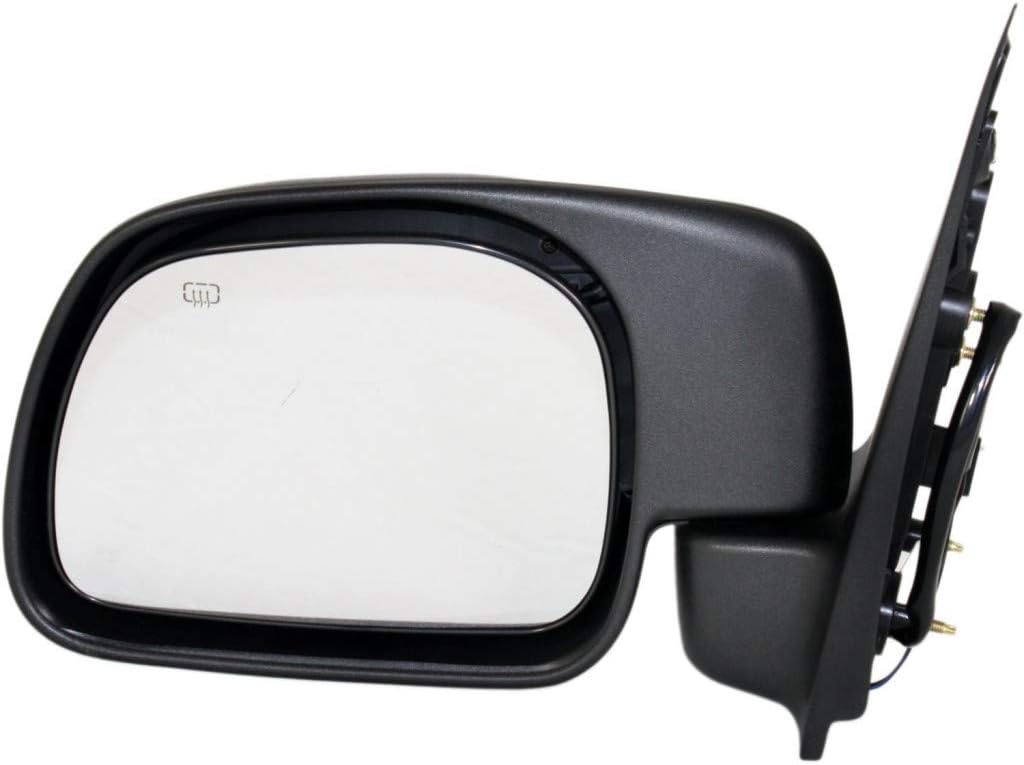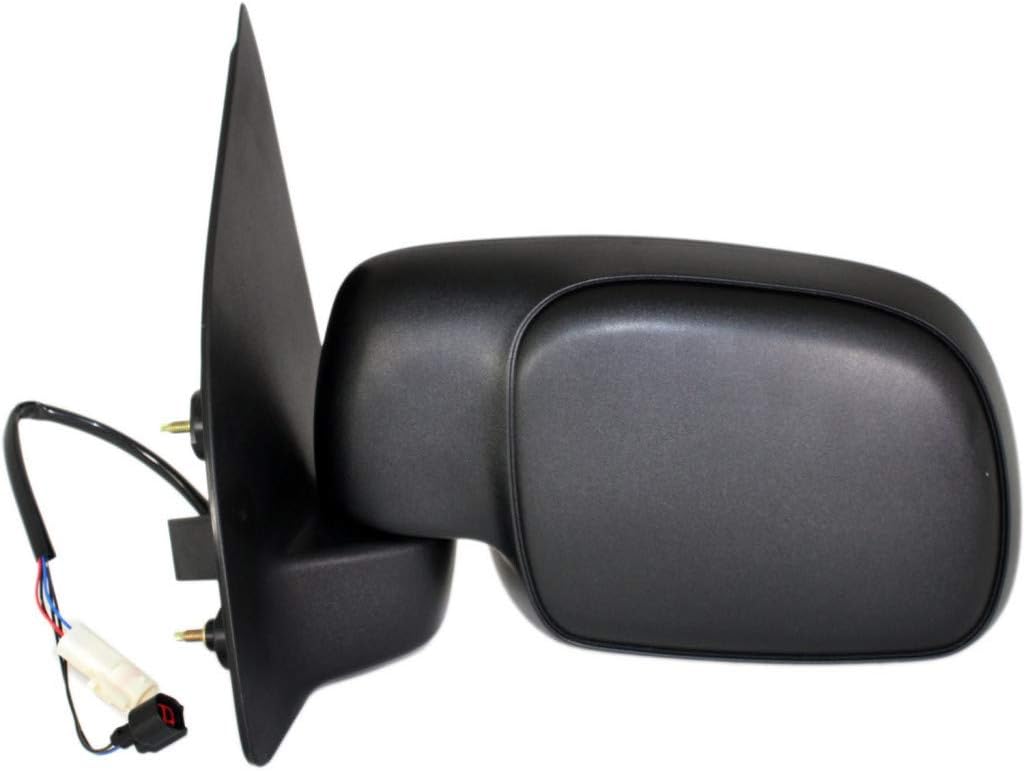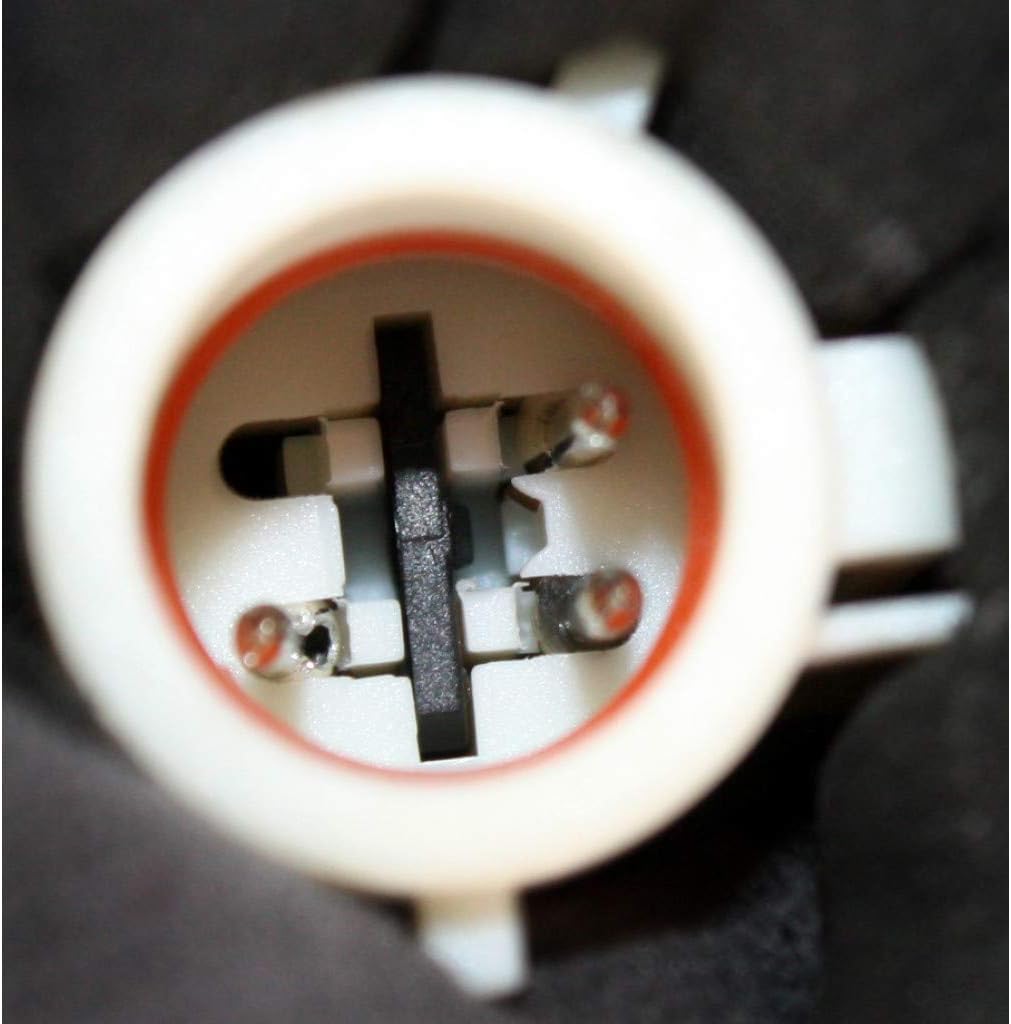
For Ford Excursion 2000 2001 Door Mirror Driver Side | Power | Heated | Manual Folding | Paddle Style | Textured Black | Replacement For YC3Z17683AAA | FO1320308
Category: Automotive
Compatible With With The Following Vehicles: - 2000 2001 Compatible With Fo-Rd ExcursionProduct Info: - Mirror - Driver Side - Textured Black - Non-Towing - Power Glass - Heated - W/O Signal Light - W/O Auto-Dimming - W/O Blind Spot Feature - Manual Folding - W/O Puddle Light - W/O MemoryInterchange Part Number: - Oem Number: Yc3z17683aaa - Partslink Number: Fo1320308 Additional Info: - Excursion 00-01 Mirror Lh, Power, Man Fldg, Heated, Paddle Style, W / O Signal Light, To 2-17-01, Txtd BlkGuarantees And Warranties: - 30-Day Satisfaction Guarantee - 1-Year Limited WarrantyMade To Last: - This Item Is Constructed With High Quality Material And Rigorously Tested To Ensure Structural Strength And Integrity. - Please Confirm Oem # Or Partslink # Matches Exactly Before Purchasing, Otherwise, The Item Might Not Fit. - To Ensure A Safe Delivery, Please Note Signature Might Be Required For $200+ Orders.
Features: Power Glass, Heated, w/o Signal Light, w/o Auto-Dimming, w/o Blind Spot Feature, Manual Folding, w/o Puddle Light, w/o Memory | OEM Number: YC3Z17683AAA / Partslink Number: FO1320308 | Brand New, Textured Black, Non-Towing | EXCURSION 00-01 MIRROR LH, Power, Man Fldg, Heated, Paddle Style, w / o Signal Light, To 2-17-01, Txtd Blk | 2000 2001 Compatible with Fo-rd Excursion